Stonehill scandal

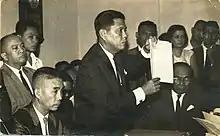
José W. Diokno, the Secretary of Justice

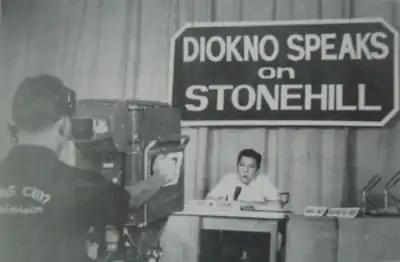
Diokno, who counseled himself, during the Stonehill pre-trial conference

The Stonehill scandal, named after American expatriate businessman Harry Stonehill, was a 1962 bribery scandal in the Philippines which implicated high level government officials, including President Diosdado Macapagal, future President Ferdinand Marcos, former President Carlos P. Garcia, and numerous other top Philippine officials, who were accused of accepting bribes to protect Stonehill's $50-million business empire, which included a monopoly on tobacco and other exploited crops and popular local resources.